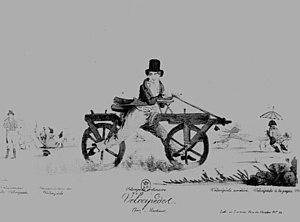
caricature des vélocipedes, Paris 1818
Une bicyclette, ou un vélo, est un véhicule terrestre à propulsion humaine entrant dans la catégorie des cycles et composé de deux roues alignées, qui lui donnent son nom. La force motrice est fournie par son conducteur, en position le plus souvent assise, par l'intermédiaire de deux pédales entraînant la roue arrière par une chaîne à rouleaux.